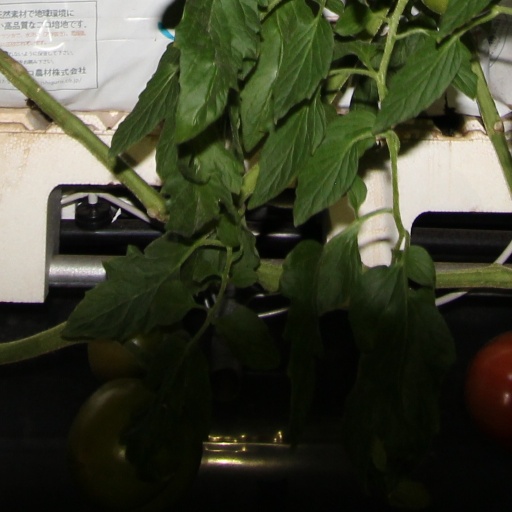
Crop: tomato